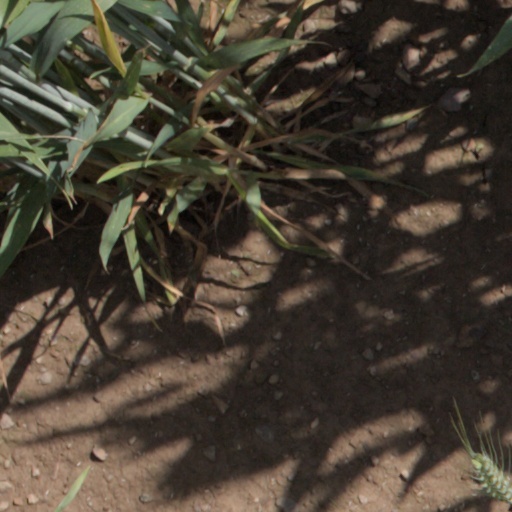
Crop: wheat